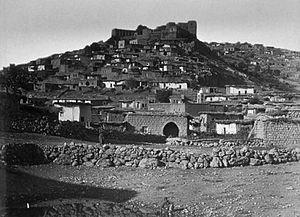
La bataille de Rachaya opposa pendant 4 jours, du 20 au 24 novembre 1925, les rebelles druzes aux forces françaises de l'armée du Levant devant la citadelle de Rachaya pendant la grande révolte syrienne contre le mandat français sur la Syrie et le Liban.
La Légion étrangère est un corps de l'Armée de terre française disposant d'un commandement particulier et comportant plusieurs spécialités : infanterie, cavalerie, génie et troupes aéroportées. La Légion est également indépendante du point de vue de son recrutement.